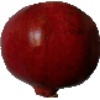
Label: Pomegranate 1